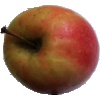
Label: Apple Pink Lady 1